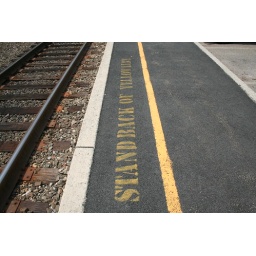
Nuts. I was standing in front of the yellow line.